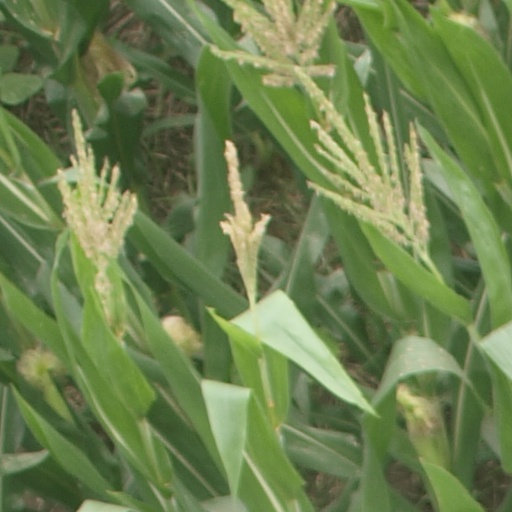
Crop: maize; corn